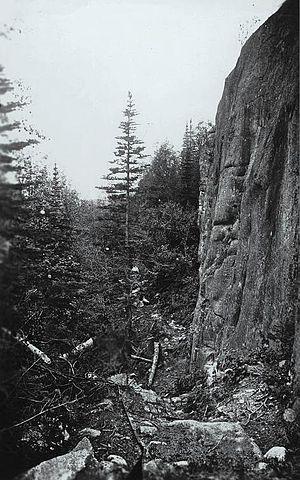
Photographie, Piste Dead Horse, Yuk., vers 1898, H. C. Barley, Plaque sèche à la gélatine, 17 x 12 cm
Le col White est un col de montagne situé dans la chaîne Côtière à la frontière entre l'État américain de l'Alaska et la Colombie-Britannique. Il relie la ville de Skagway à la ville fantôme de Bennett sur le Lake Bennett.